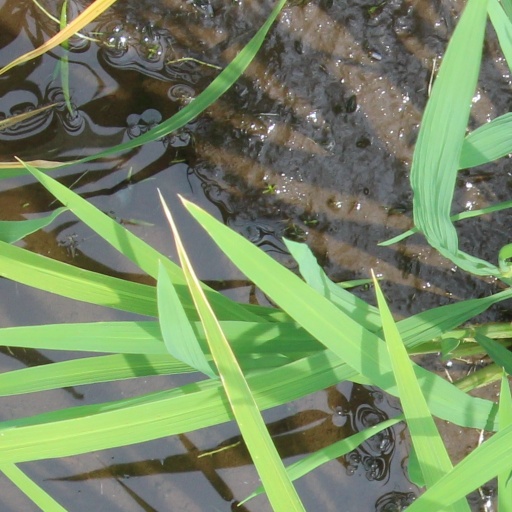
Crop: rice